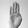
ASL letter: B